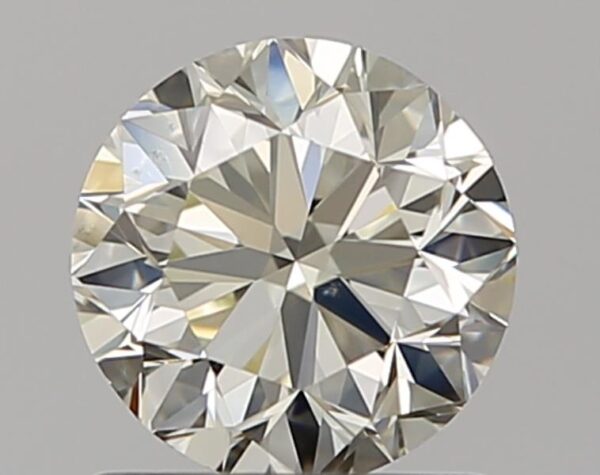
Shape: round
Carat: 0.9
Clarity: VS2
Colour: M
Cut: VG
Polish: VG
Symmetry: VG
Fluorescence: F
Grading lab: GIA
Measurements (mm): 5.9 x 5.98 x 3.87